Moderate Party

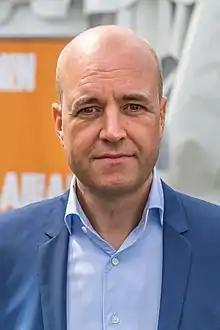

By 1968, the dominance of the Social Democratic Party and 24 years of trailing the liberal People's Party among the opposition bloc had pushed the party to the edge of political relevance. Seeking to shed its conservative image, in 1969, the party changed its name to the Moderate Coalition Party (generally just referred to as ) or just the Moderate Party.